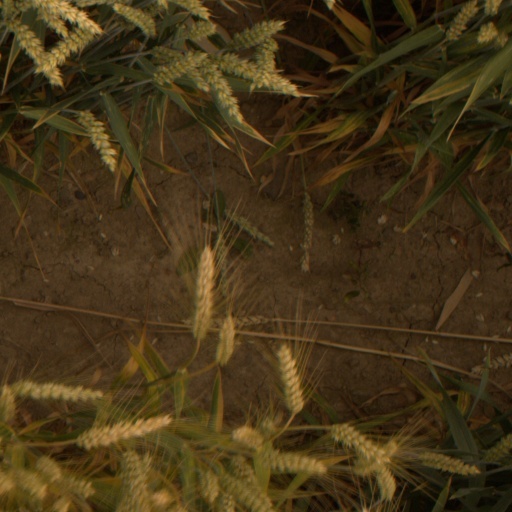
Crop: wheat